Thai Malays

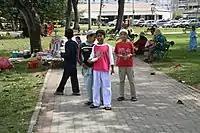
Thai Malay boys in Songkhla

Thai Malays (Standard Malay: "Orang Melayu Thailand/Siam", : Jawi: ; Pattani Malay: "Oré Nayu Siae", "Bangso Yawi"; Bangkok Malay: "Oghae Nayu Thai"), with officially recognised terms including 'Malayu-descended Thais' and 'Malay', is a term used to refer to ethnic Malay citizens of Thailand, the sixth largest ethnic group in Thailand. Thailand is home to the third largest ethnic Malay population after Malaysia and Indonesia. Most Malays live primarily in the four southernmost provinces of Yala, Narathiwat, Satun and Pattani. They live in one of the country’s poorest regions. They also live in Songkhla, Phuket and Ranong. Trang province, home to a sizeable Muslim population, also has many people who are of Malay descent. Some live in Thailand's capital, Bangkok. They are descended from migrants or deportees who were relocated from the South from the 13th century onwards.